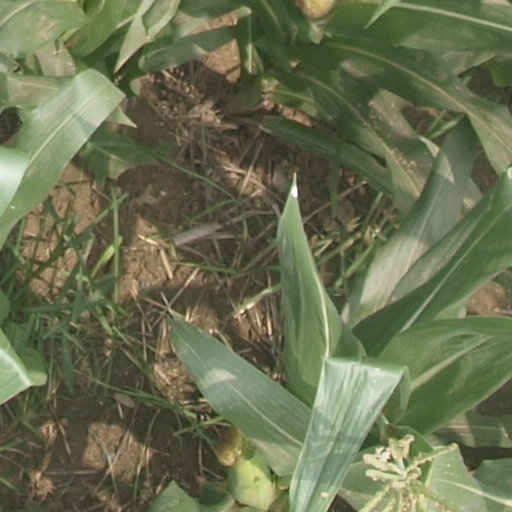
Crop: maize; corn